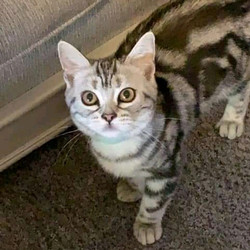
Cat breed: American shorthair